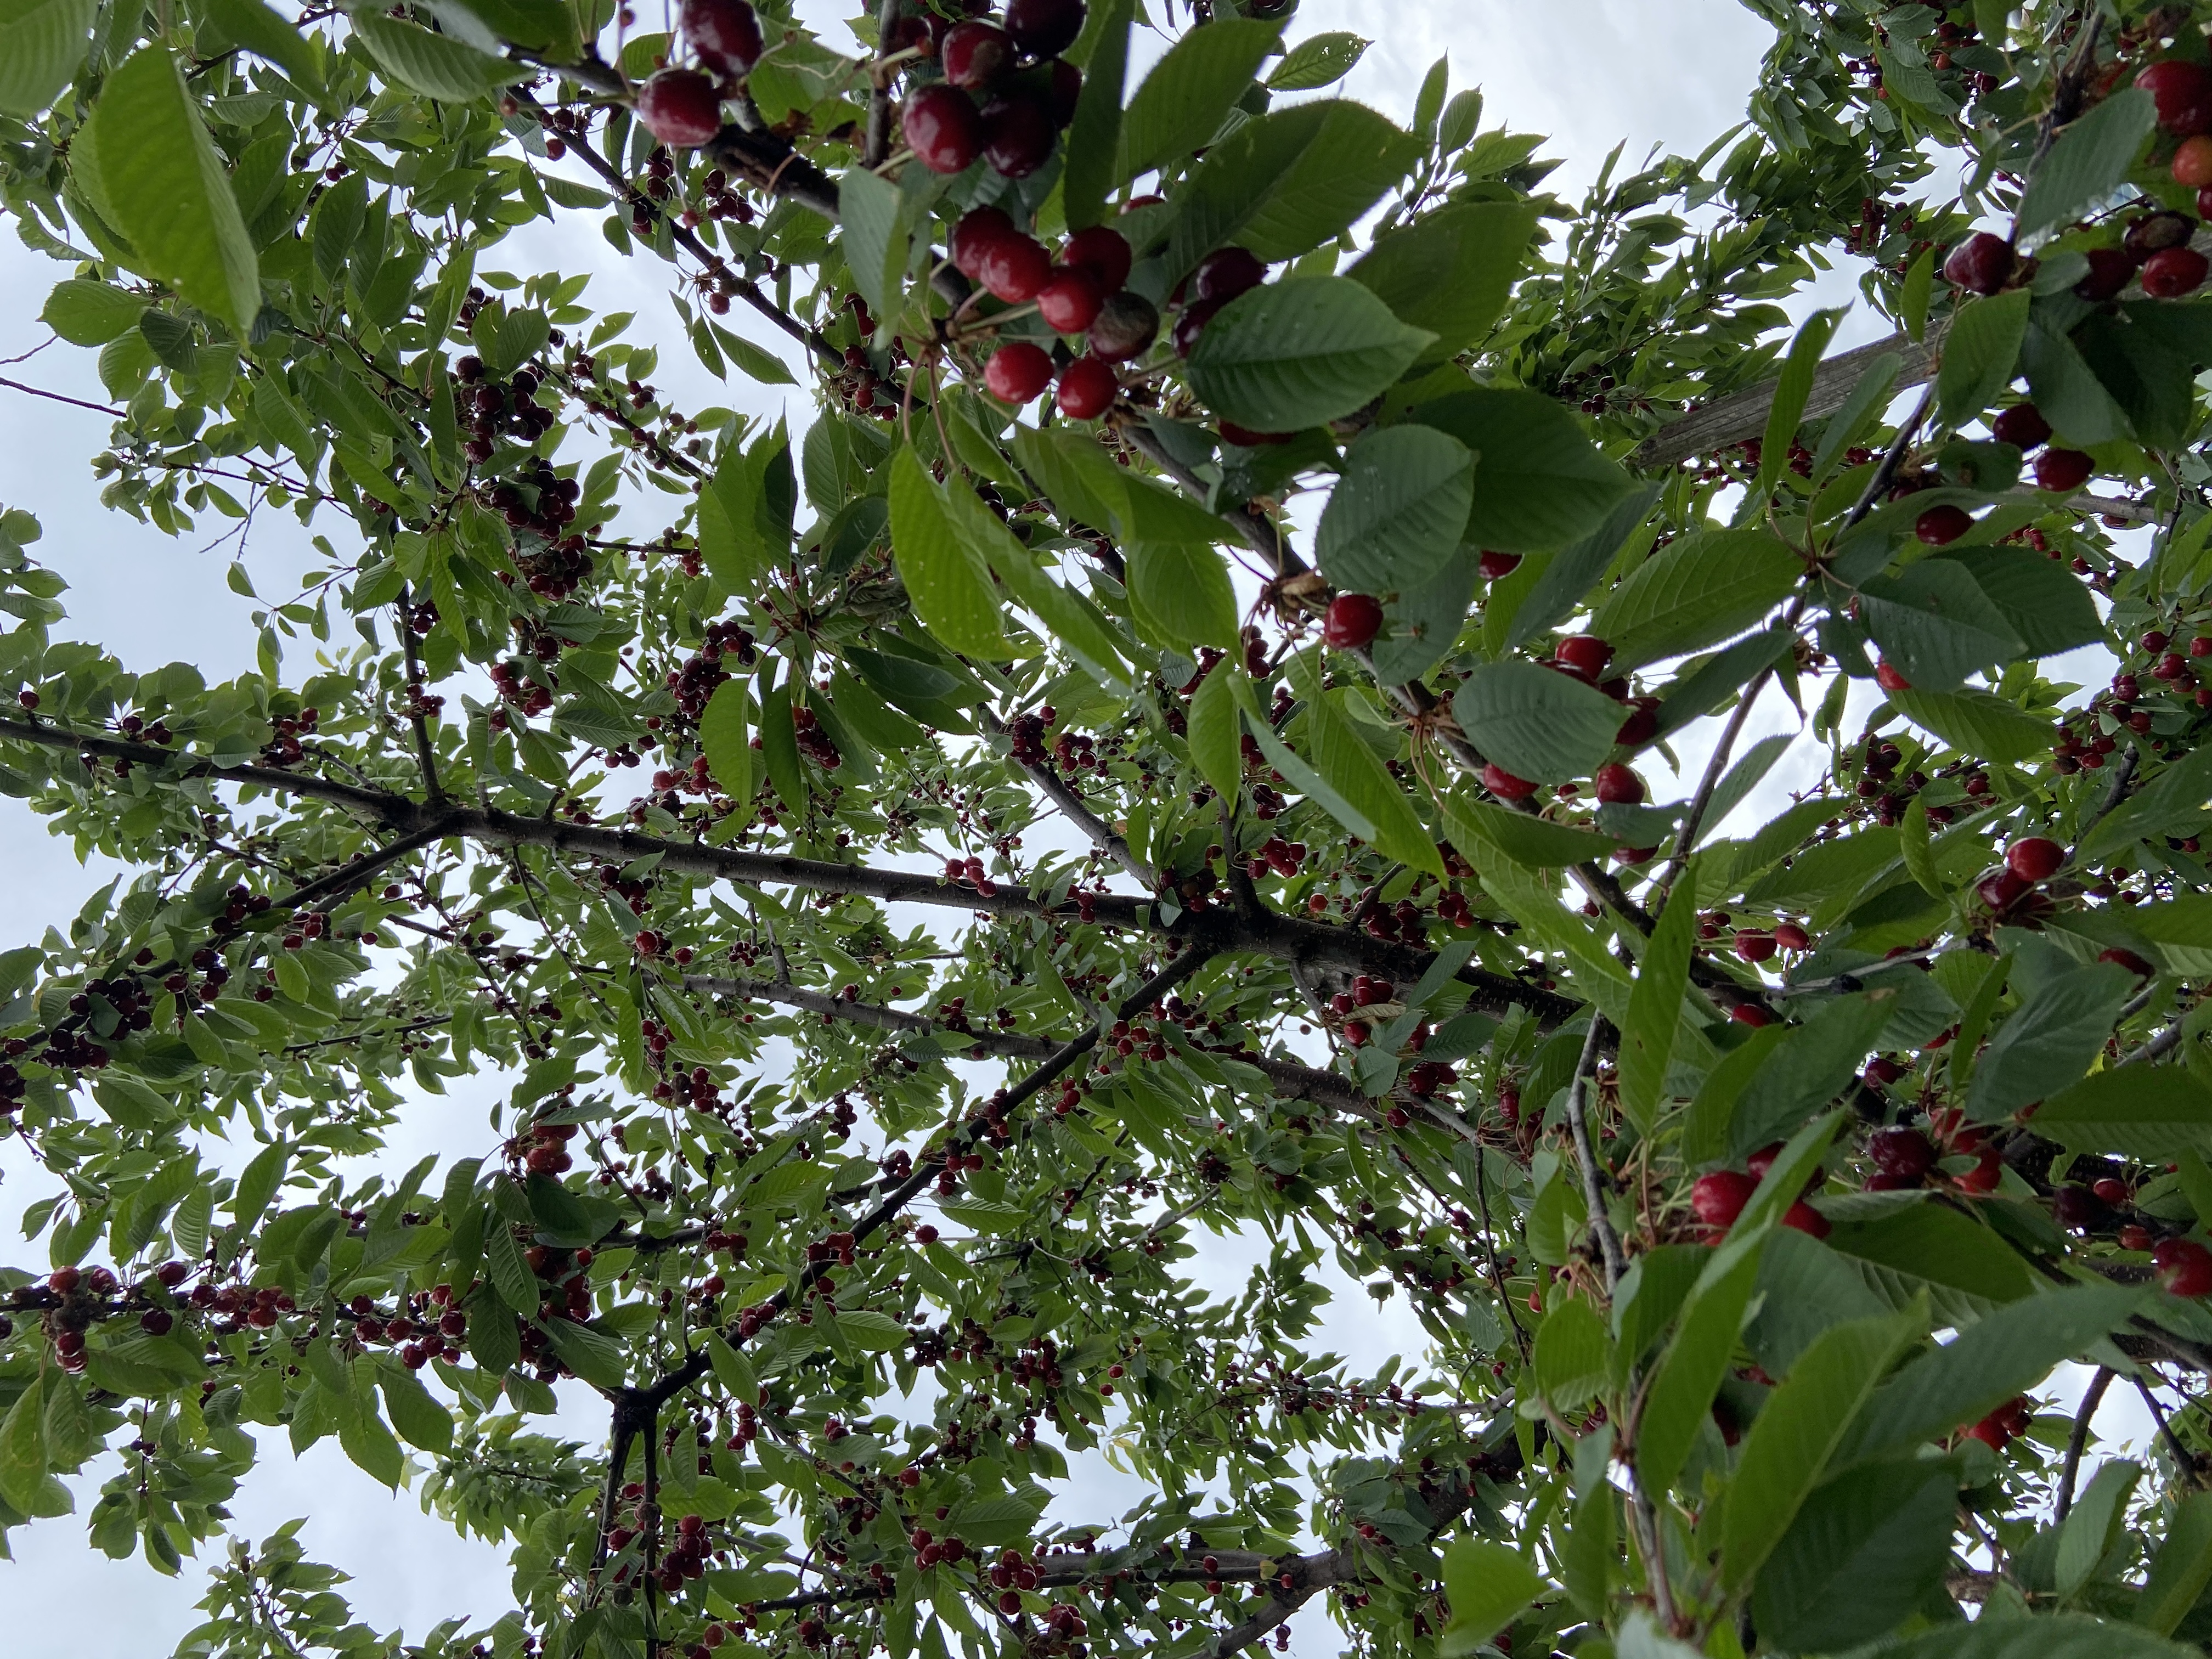
Label: generalcompost